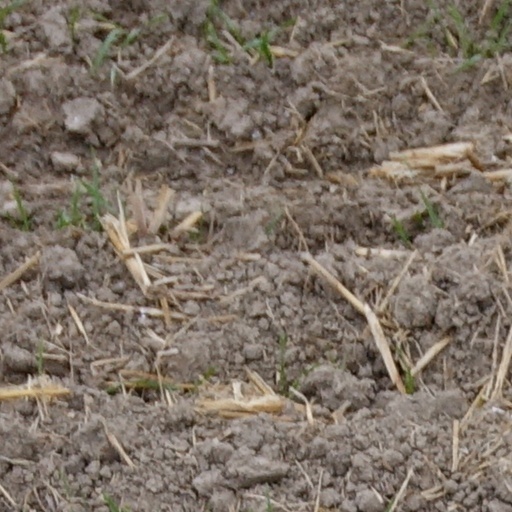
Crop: wheat